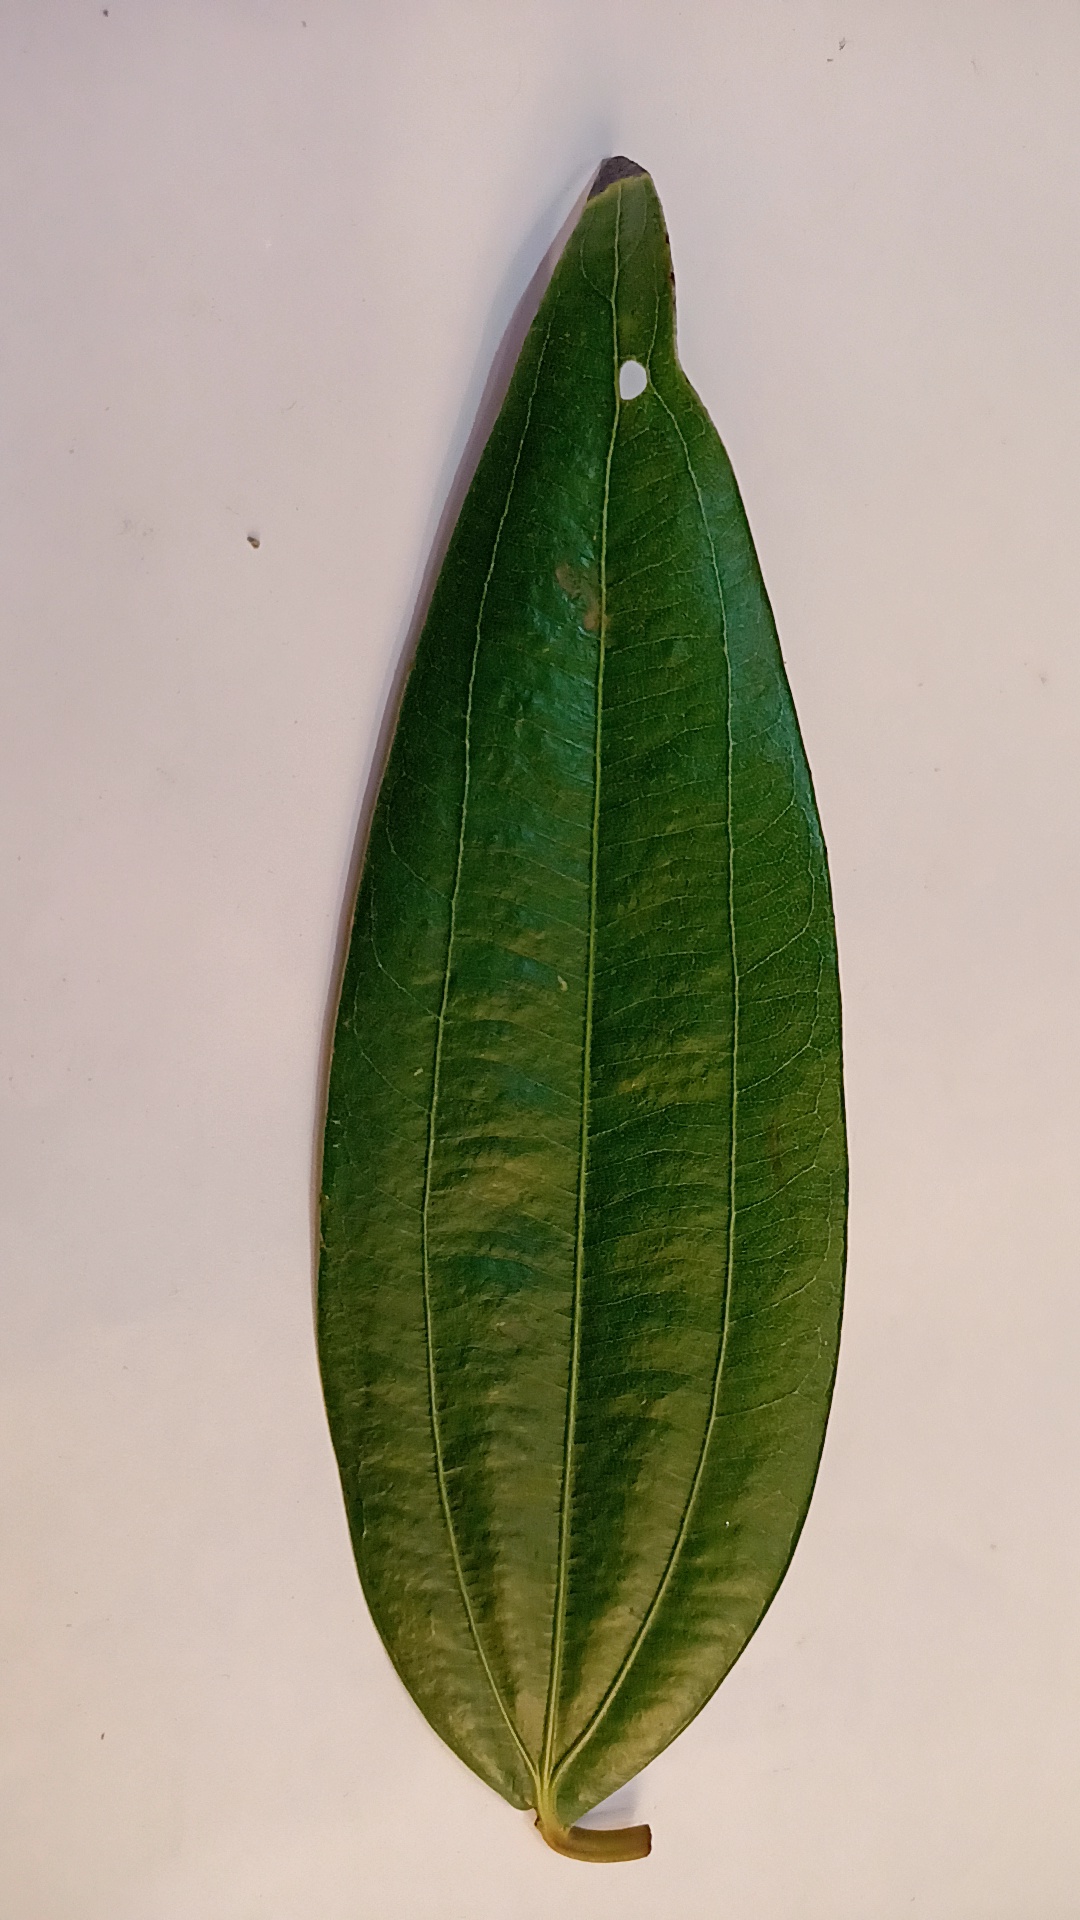
Label: Disease